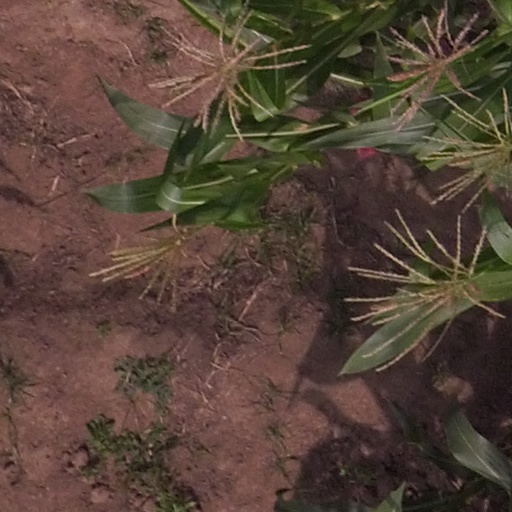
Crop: maize; corn